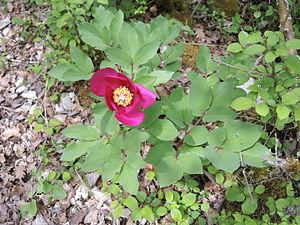
Elément rare de la flore de Côte d'Or.
La pivoine mâle ou pivoine coralline est une plante herbacée vivace de la famille des Paeoniaceae, répandue de la France, de l'Italie et de l'Algérie jusqu'à la Russie.